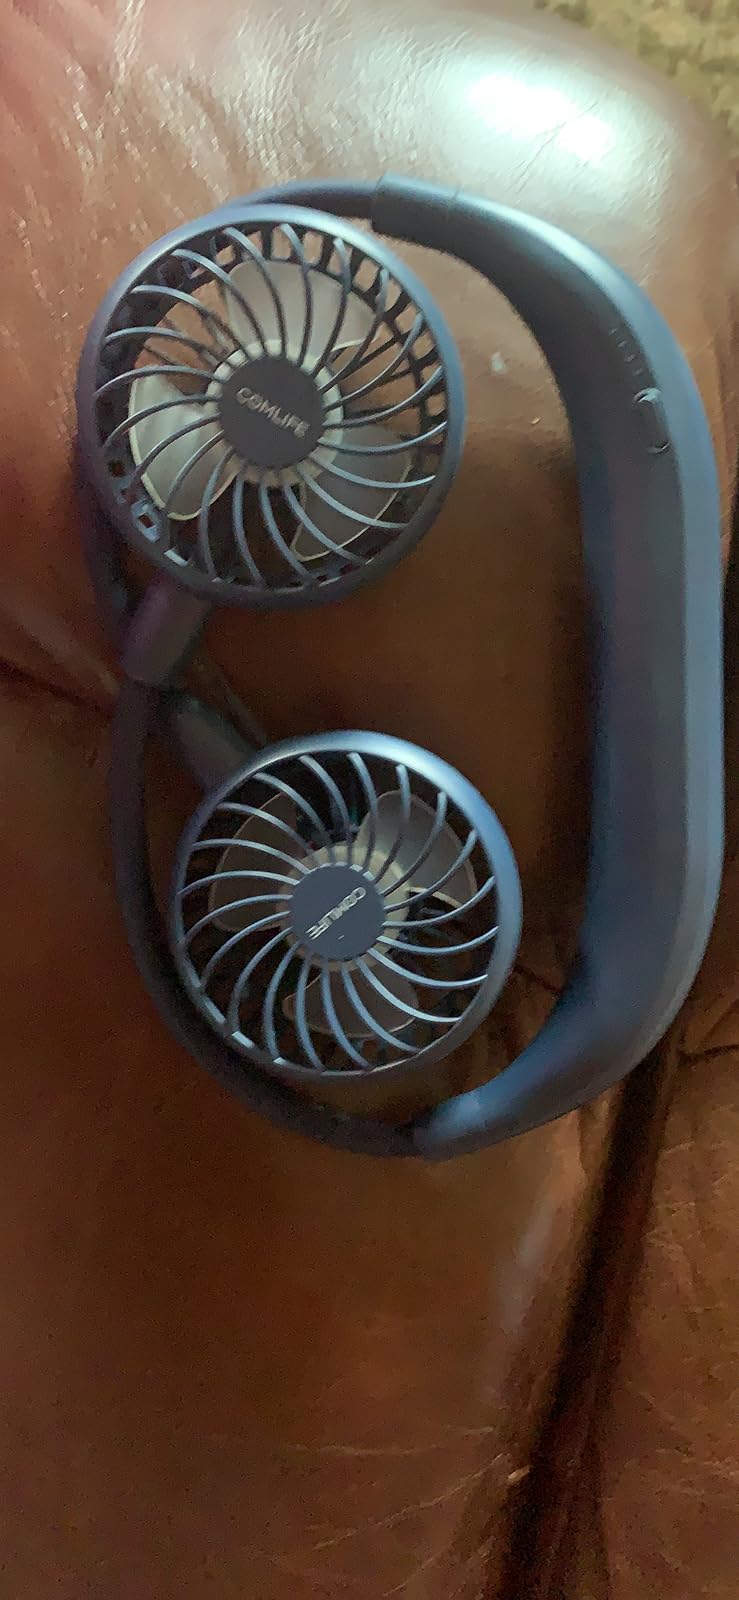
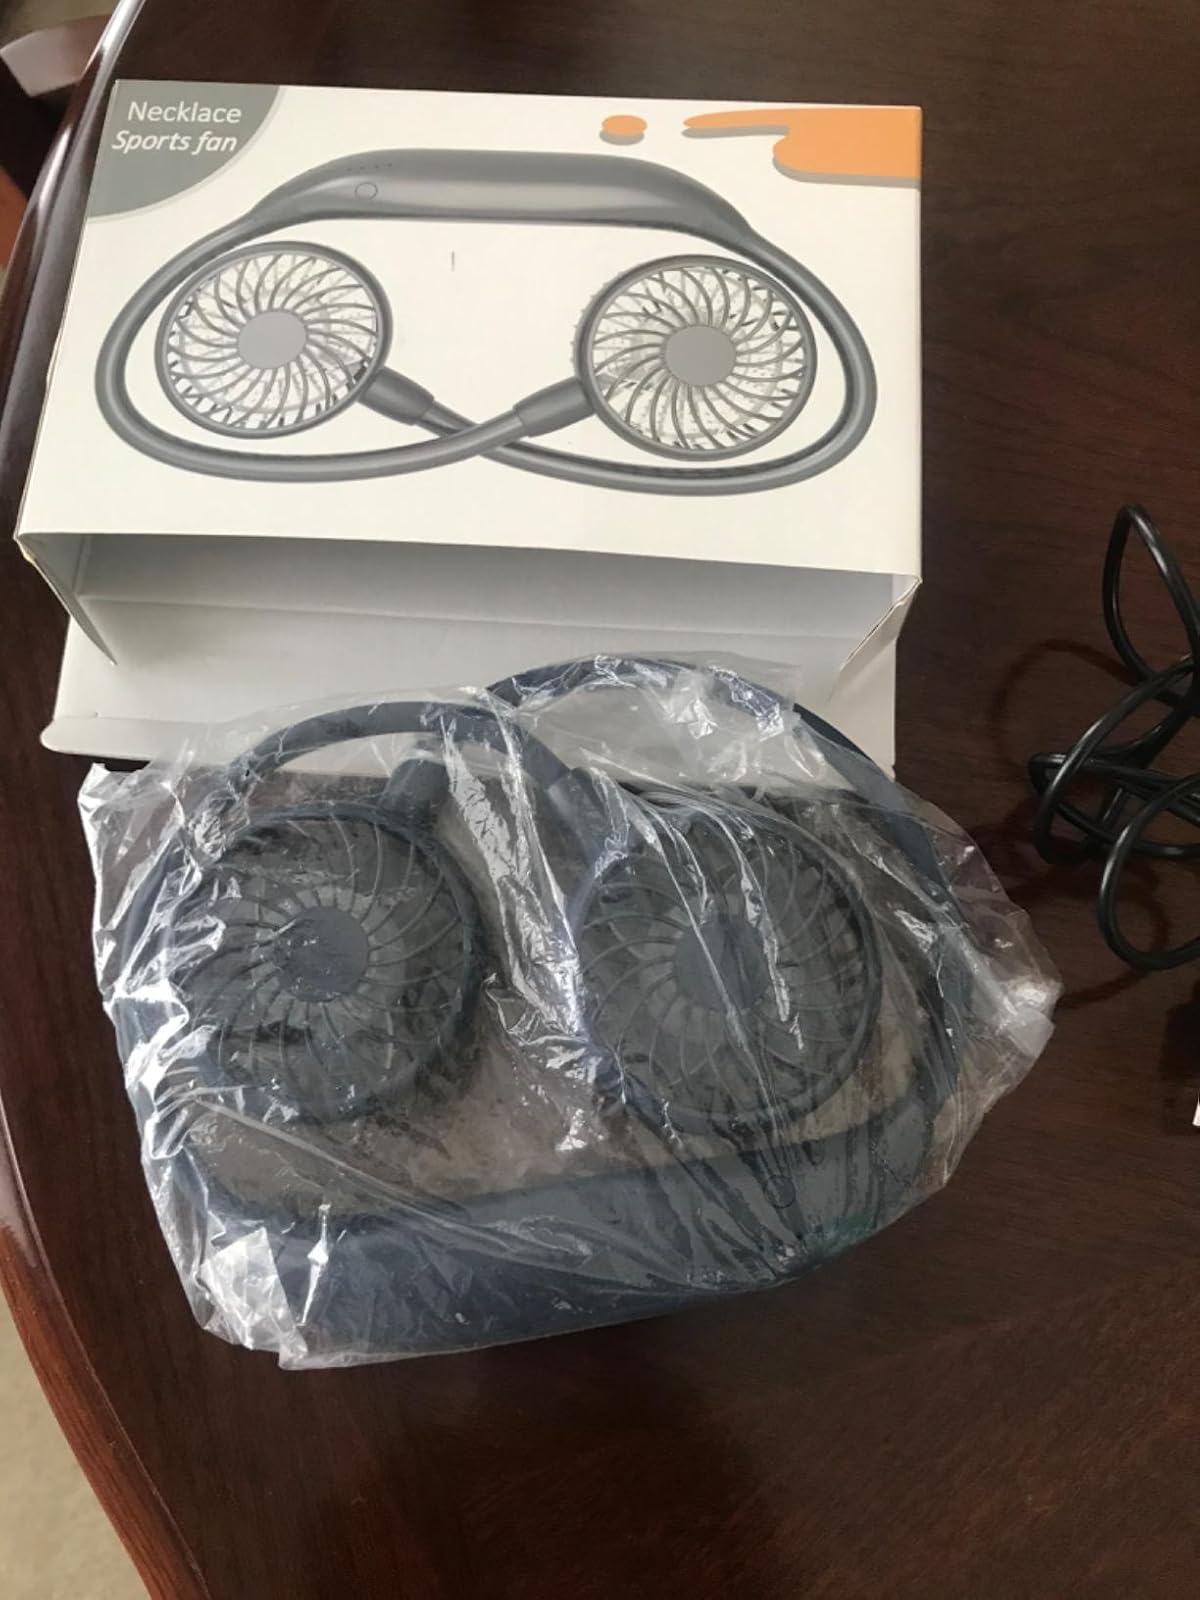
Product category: fan
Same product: yes